Viscount Allenby

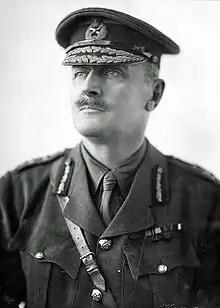
Edmund Allenby, 1st Viscount Allenby

Viscount Allenby, of Megiddo and of Felixstowe in the County of Suffolk, is a title in the Peerage of the United Kingdom. It was created on 7 October 1919 for the prominent military commander Field Marshal Sir Edmund Allenby, with remainder, in default of male issue of his own, to his younger brother Captain Frederick Claude Hynman Allenby and his heirs male lawfully begotten. The first Viscount's son was killed in action on the Western Front in 1917.